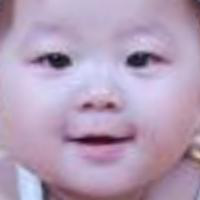
Age group: age 01-10